Țara Călatei

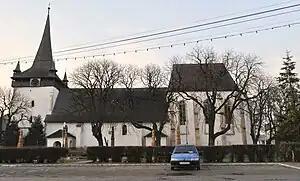
Huedin Reformed Church

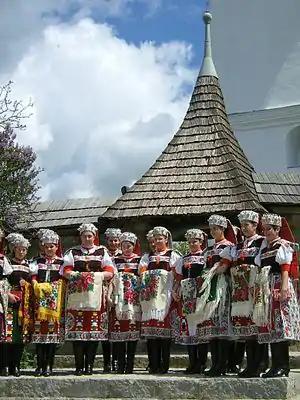
Traditional Hungarian costumes from Izvoru Crișului

Hungarians are the largest ethnic minority in the region, and make up a majority in some villages. The dominant religion amongst Hungarians in the region is Calvinism, with the exception of the village Leghia which is Catholic; Huedin also has a smaller Catholic church.